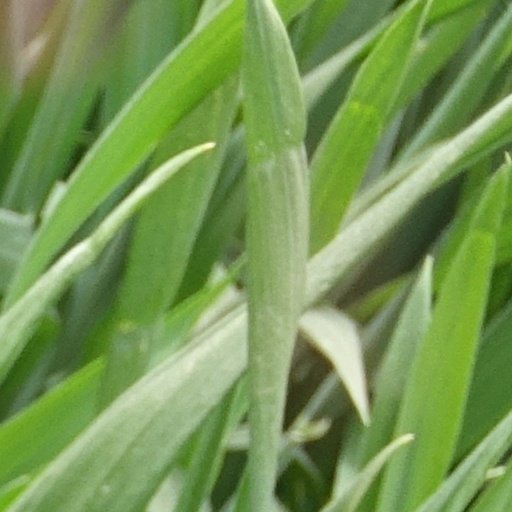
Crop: wheat